Aleks Pihler

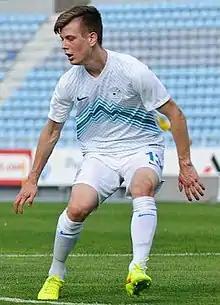
Pihler with Slovenia U21 in 2015

Aleks Pihler (born 15 January 1994) is a Slovenian footballer who plays as a midfielder for Nafta 1903.